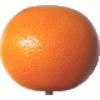
Label: pink_grapefruit